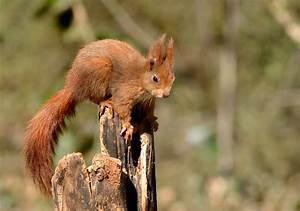
squirrel